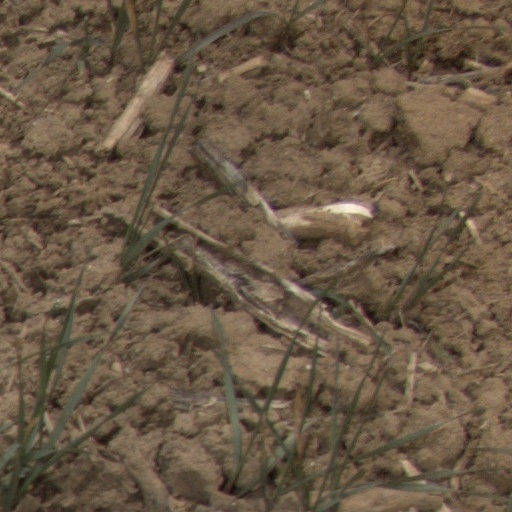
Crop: wheat